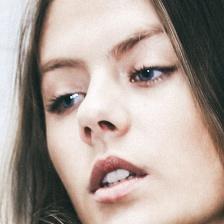
Label: faces